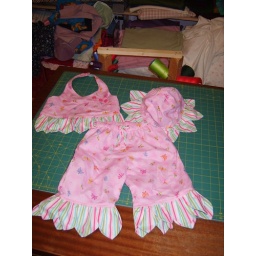
Hat: 2/05 #9Halter top: 2/05 #7Trousers: 2/05 #8all size 98cm, hat is reversible (shown in green set)